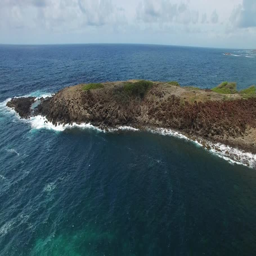
aerial view of the rough coastline with waves on an island